Simhana

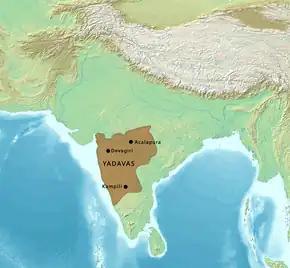
Map of the Yadavas at their greatest territorial extent, during the reign of Simhana.

Simhana is regarded as the greatest ruler of his dynasty. The Yadava kingdom reached its greatest extent during his reign. In the north, it probably extended up to the Narmada River. In the south, his kingdom extended up to the Tungabhadra River, and included Belvola and Banavasi. In the west, it touched the Arabian Sea, and in the east, it included the western part of Andhra: Simhana's inscriptions have been discovered in the present-day Anantapur and Kurnool districts.